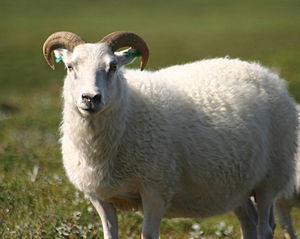
Le mouton islandais, officiellement francisé au Canada sous le nom de mouton icelandic, est une race de mouton d'Europe du Nord à queue courte. Il est trapu, de taille moyenne, et possède des pattes courtes. Sa tête et ses pattes sont dépourvues de laine. Sa toison peut être blanche, brune, grise ou noire. Il peut être acère ou à cornes tant chez le mâle que la femelle.
Le cheptel ovin mondial compte un milliard de têtes. Classées par pays, voici une liste des principales races de moutons connues :